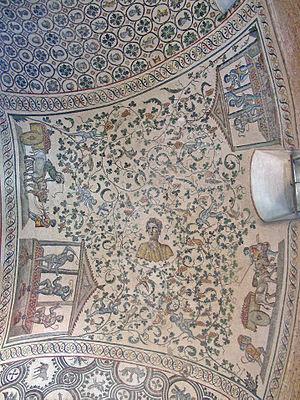
Santa Costanza est une église du IVᵉ siècle située à Rome, sur la via Nomentana, en Italie. Datant du IVᵉ siècle, elle est un des exemples les mieux conservés de l'architecture paléochrétienne à Rome.